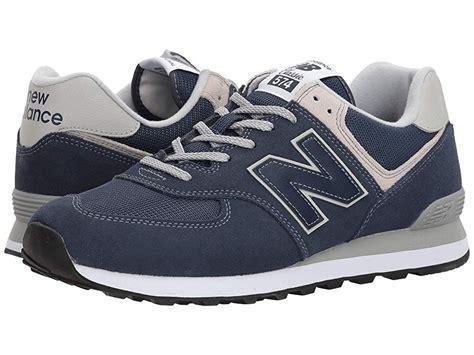
Brand: New
Model: Balance Classics